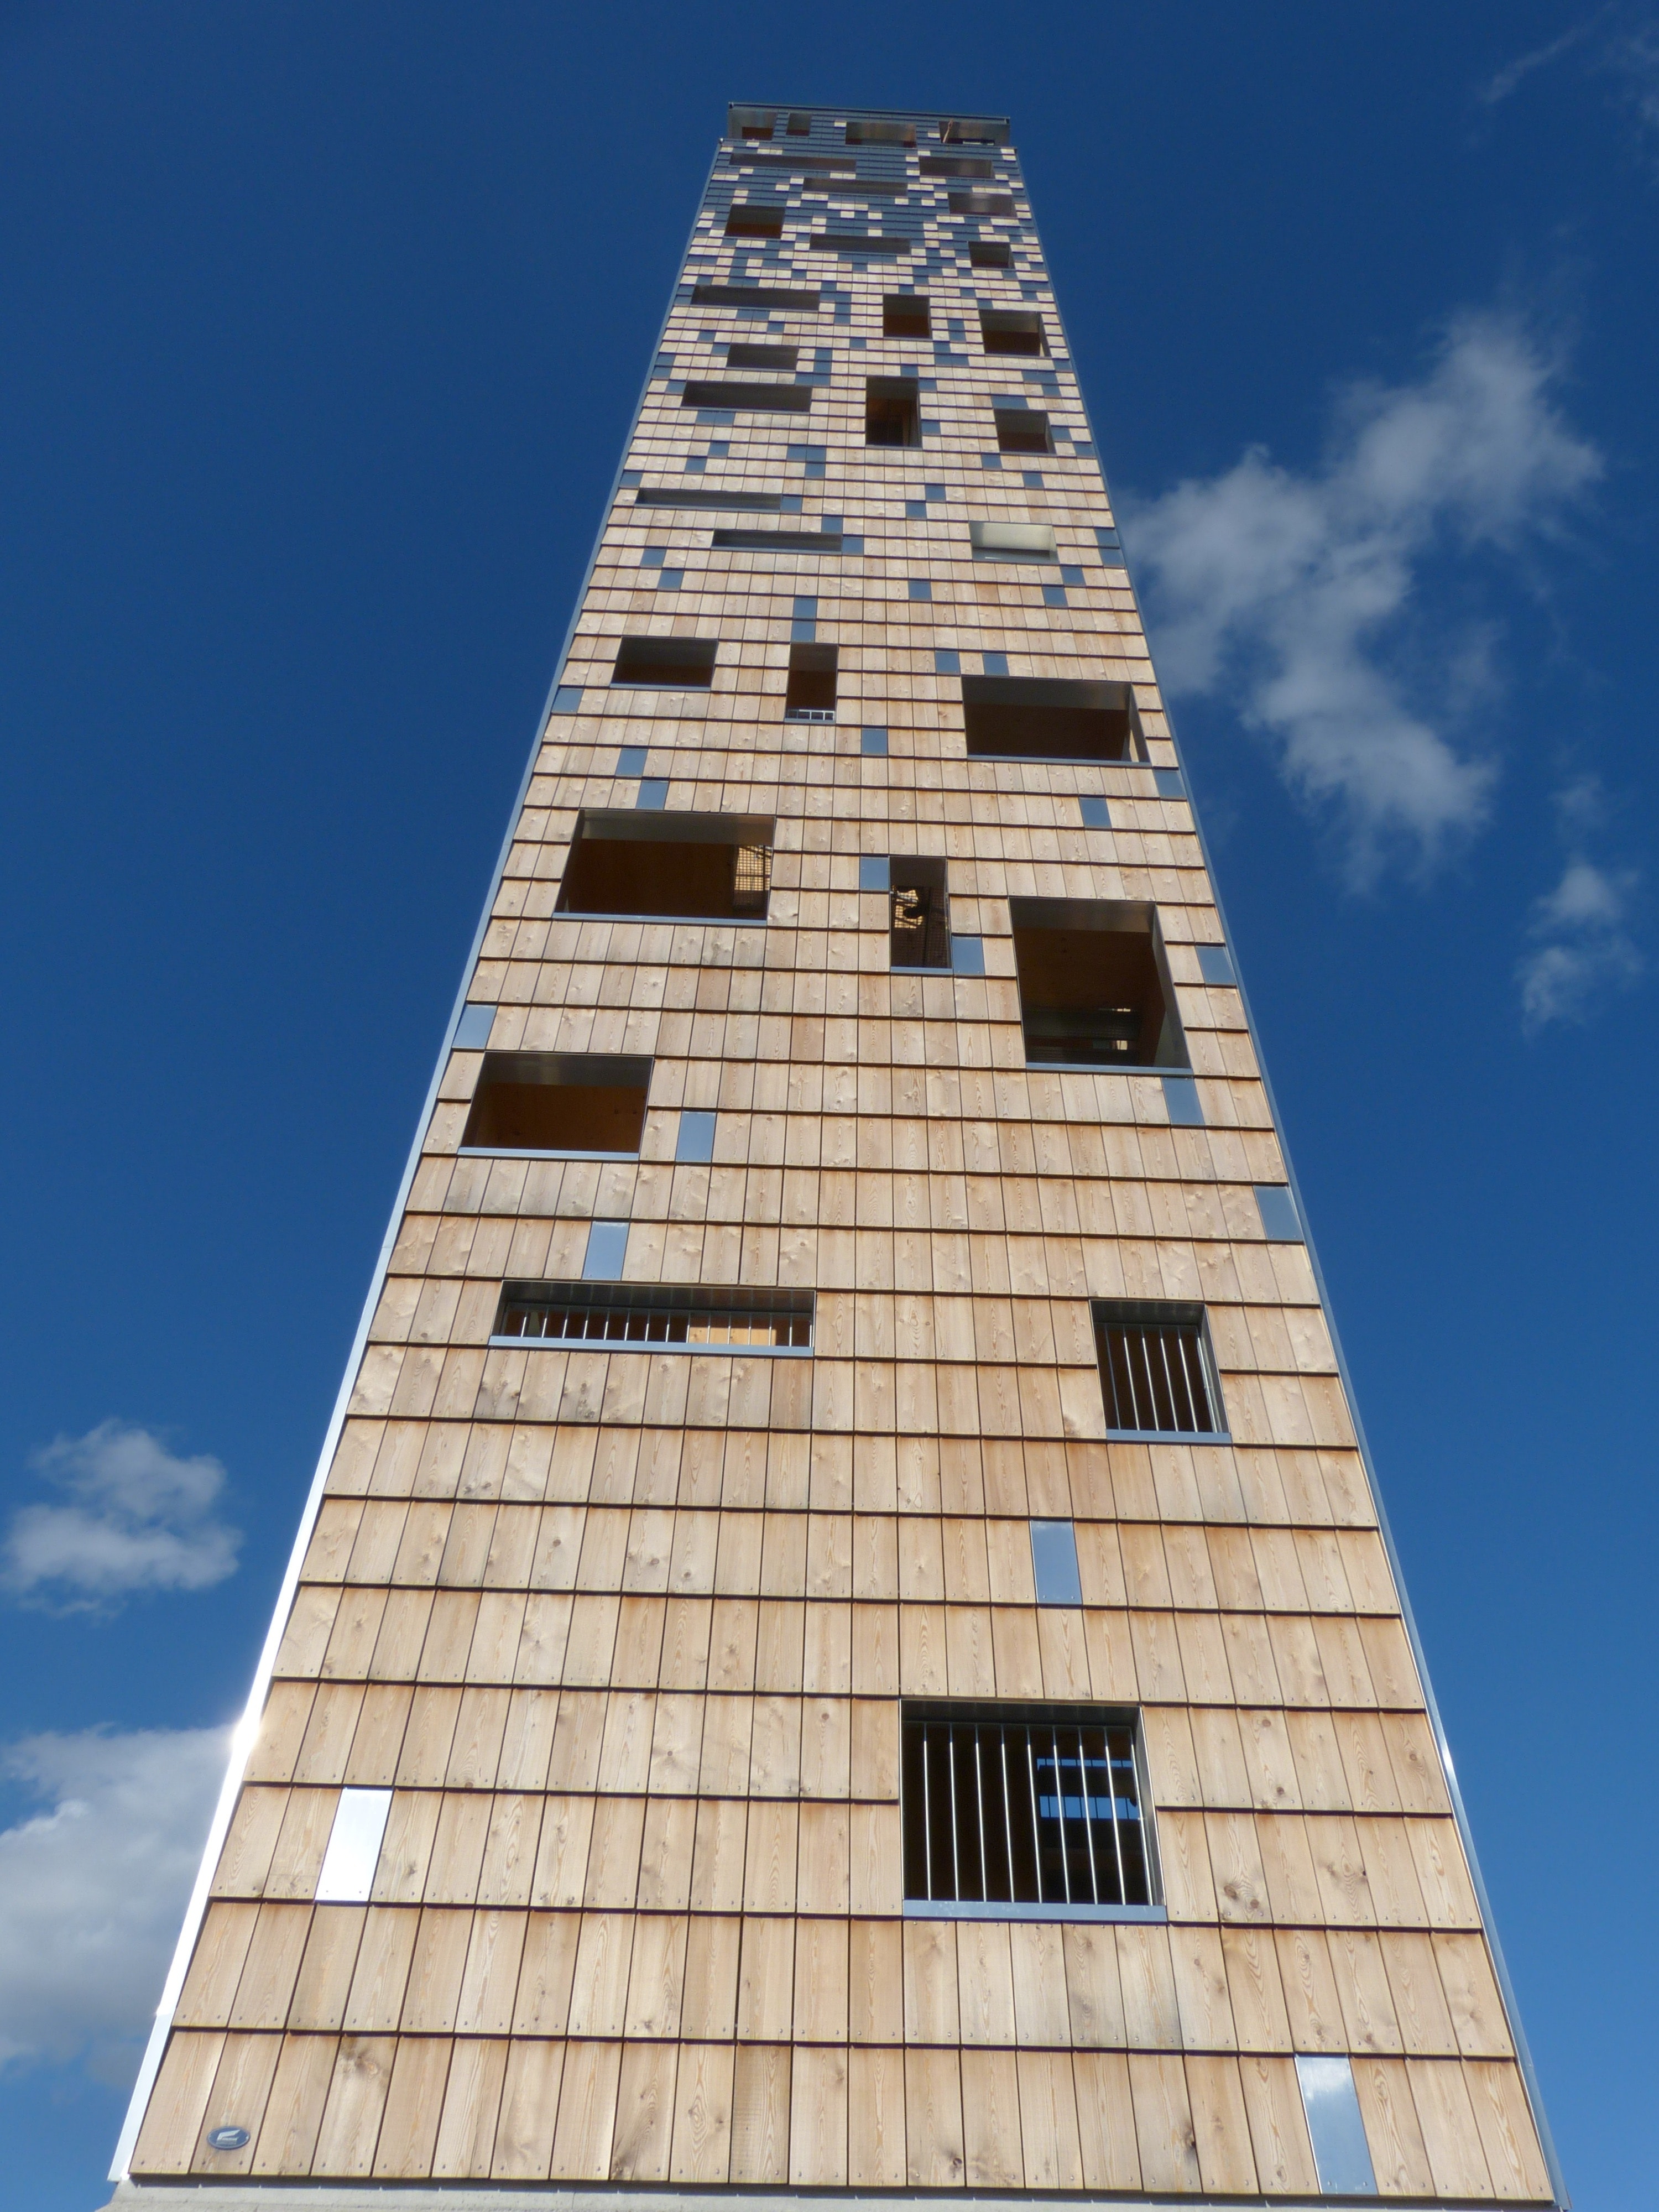
blue, architecture, landmark, tower, sky, daytime, building, skyscraper, facade, urban area, line, monument, tree, city, tower block, wood, brutalist architecture, rock, window, house, subcompact car, national historic landmark